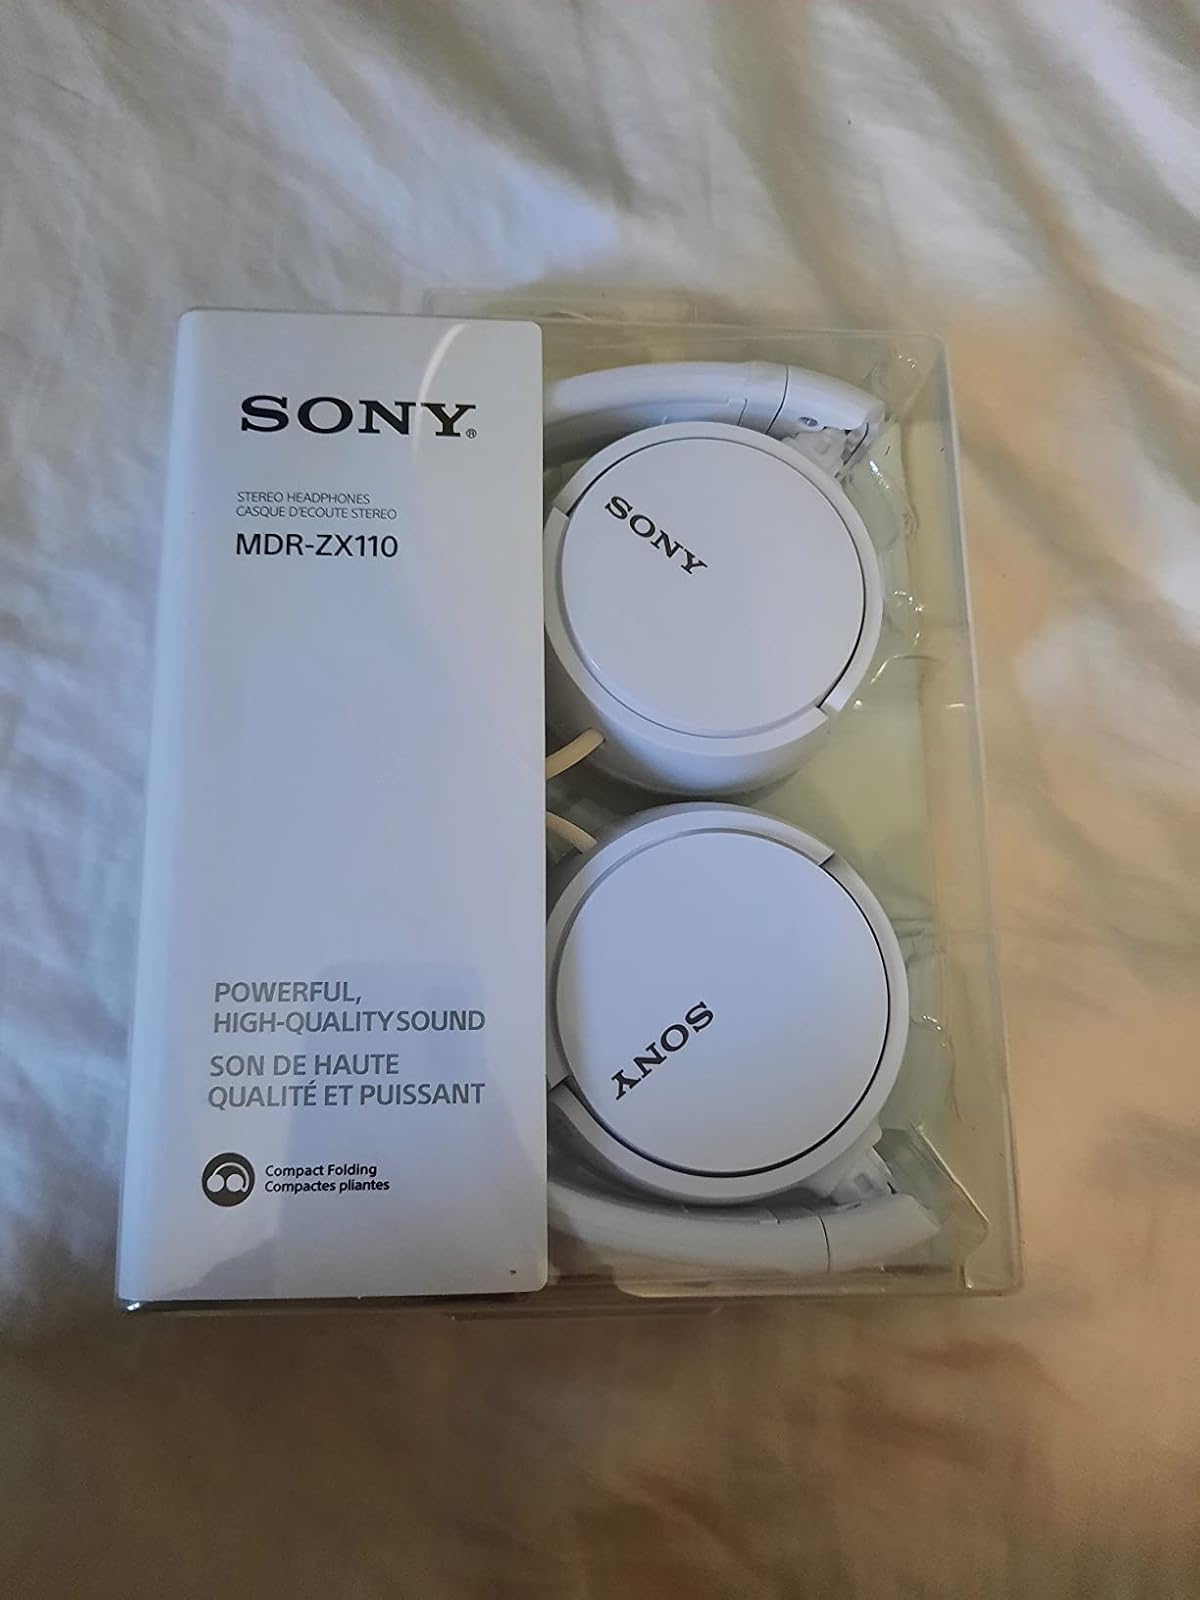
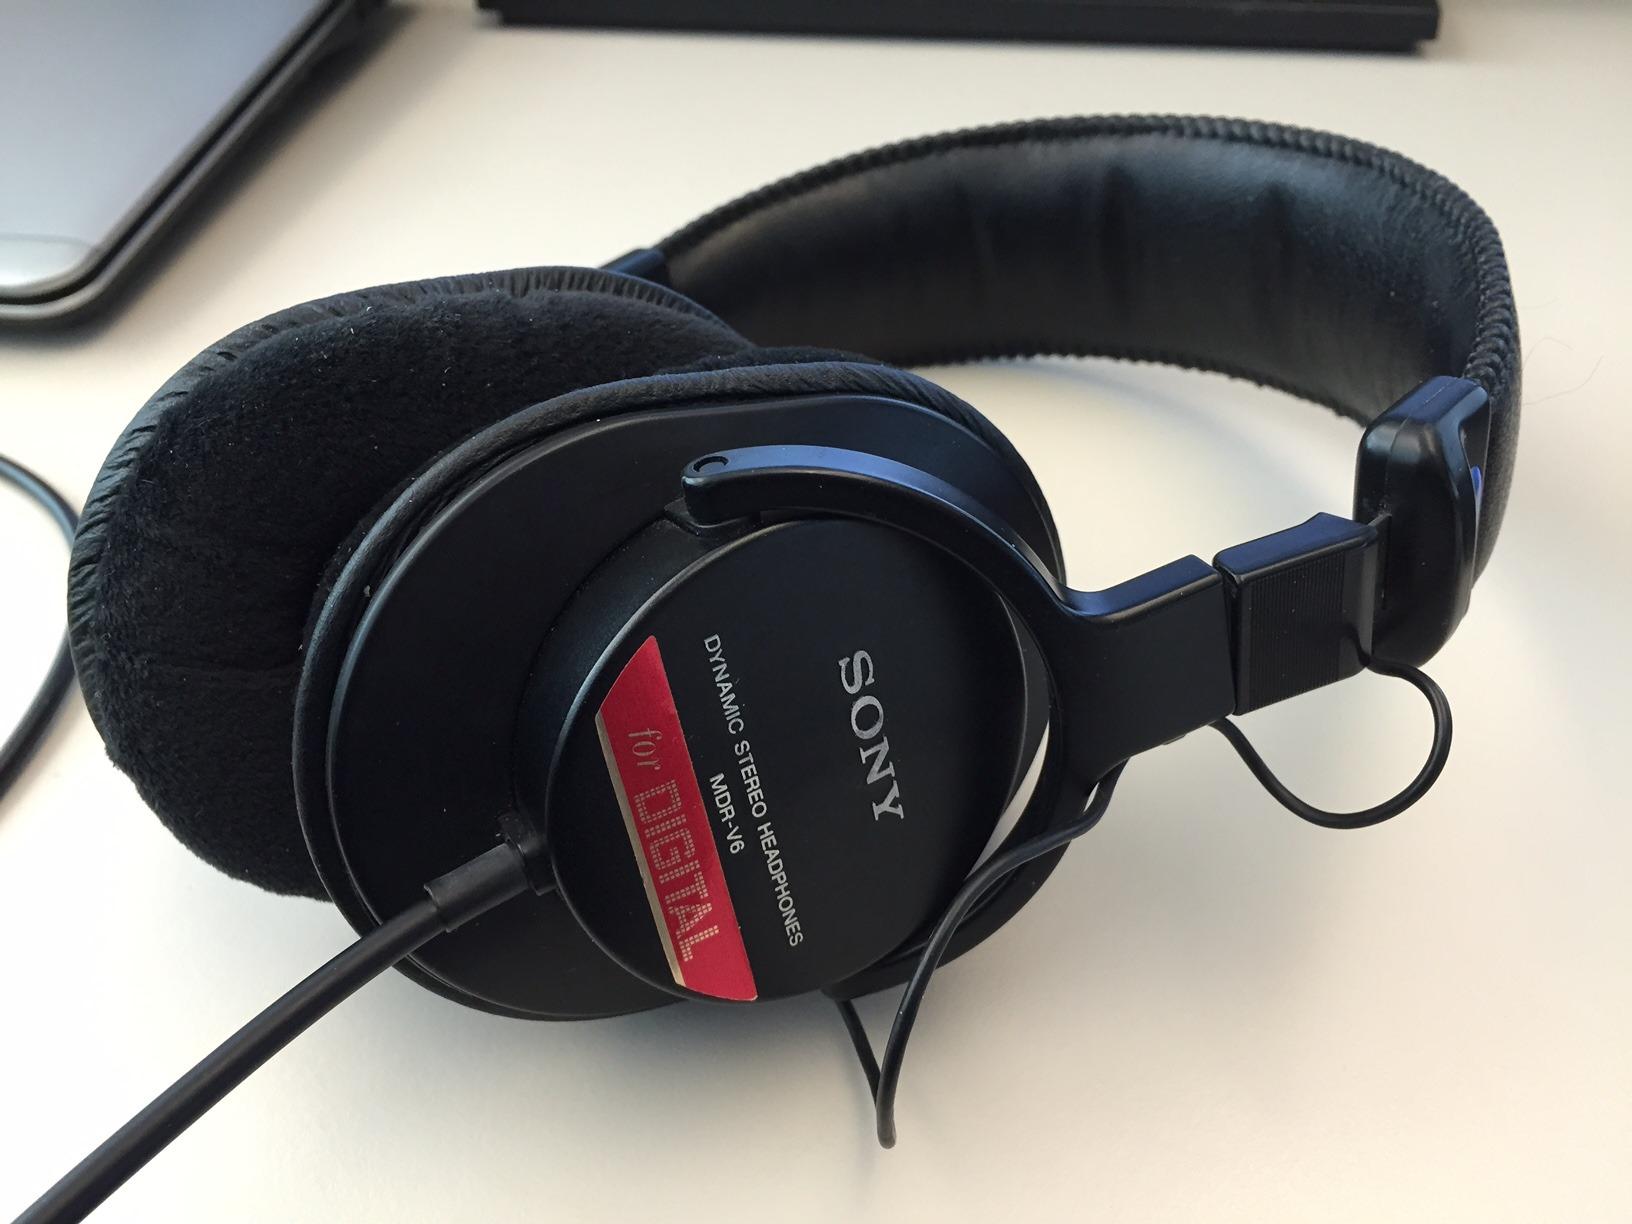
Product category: headphones
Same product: no